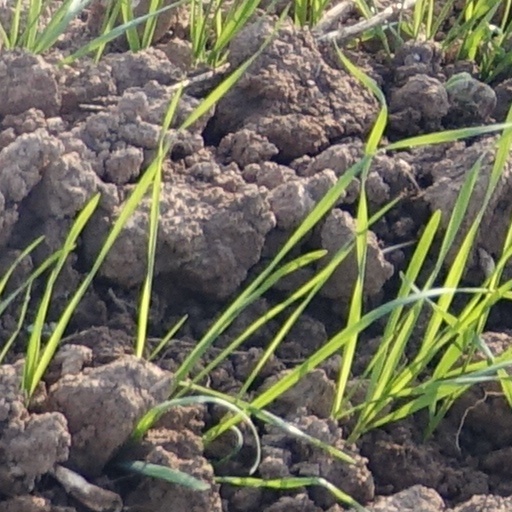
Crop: wheat